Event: Ecuador Earthquake
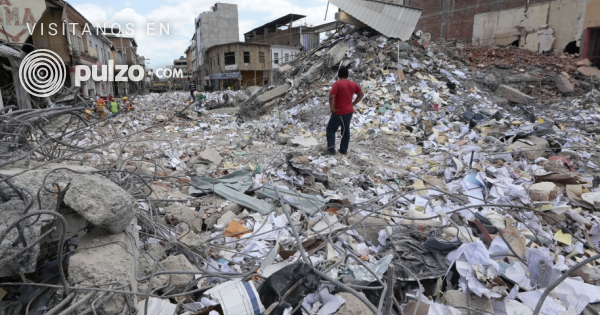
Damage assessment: damage